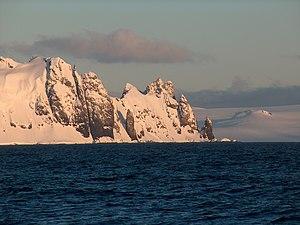
Les îles Shetland du Sud sont un archipel de l’Antarctique, situé à 117 kilomètres au nord-ouest de la péninsule Antarctique. Au terme du traité sur l'Antarctique de 1959, la souveraineté sur ces îles n'est ni précisée ni revendiquée par les cosignataires qui peuvent les exploiter pour tout usage non-militaire.